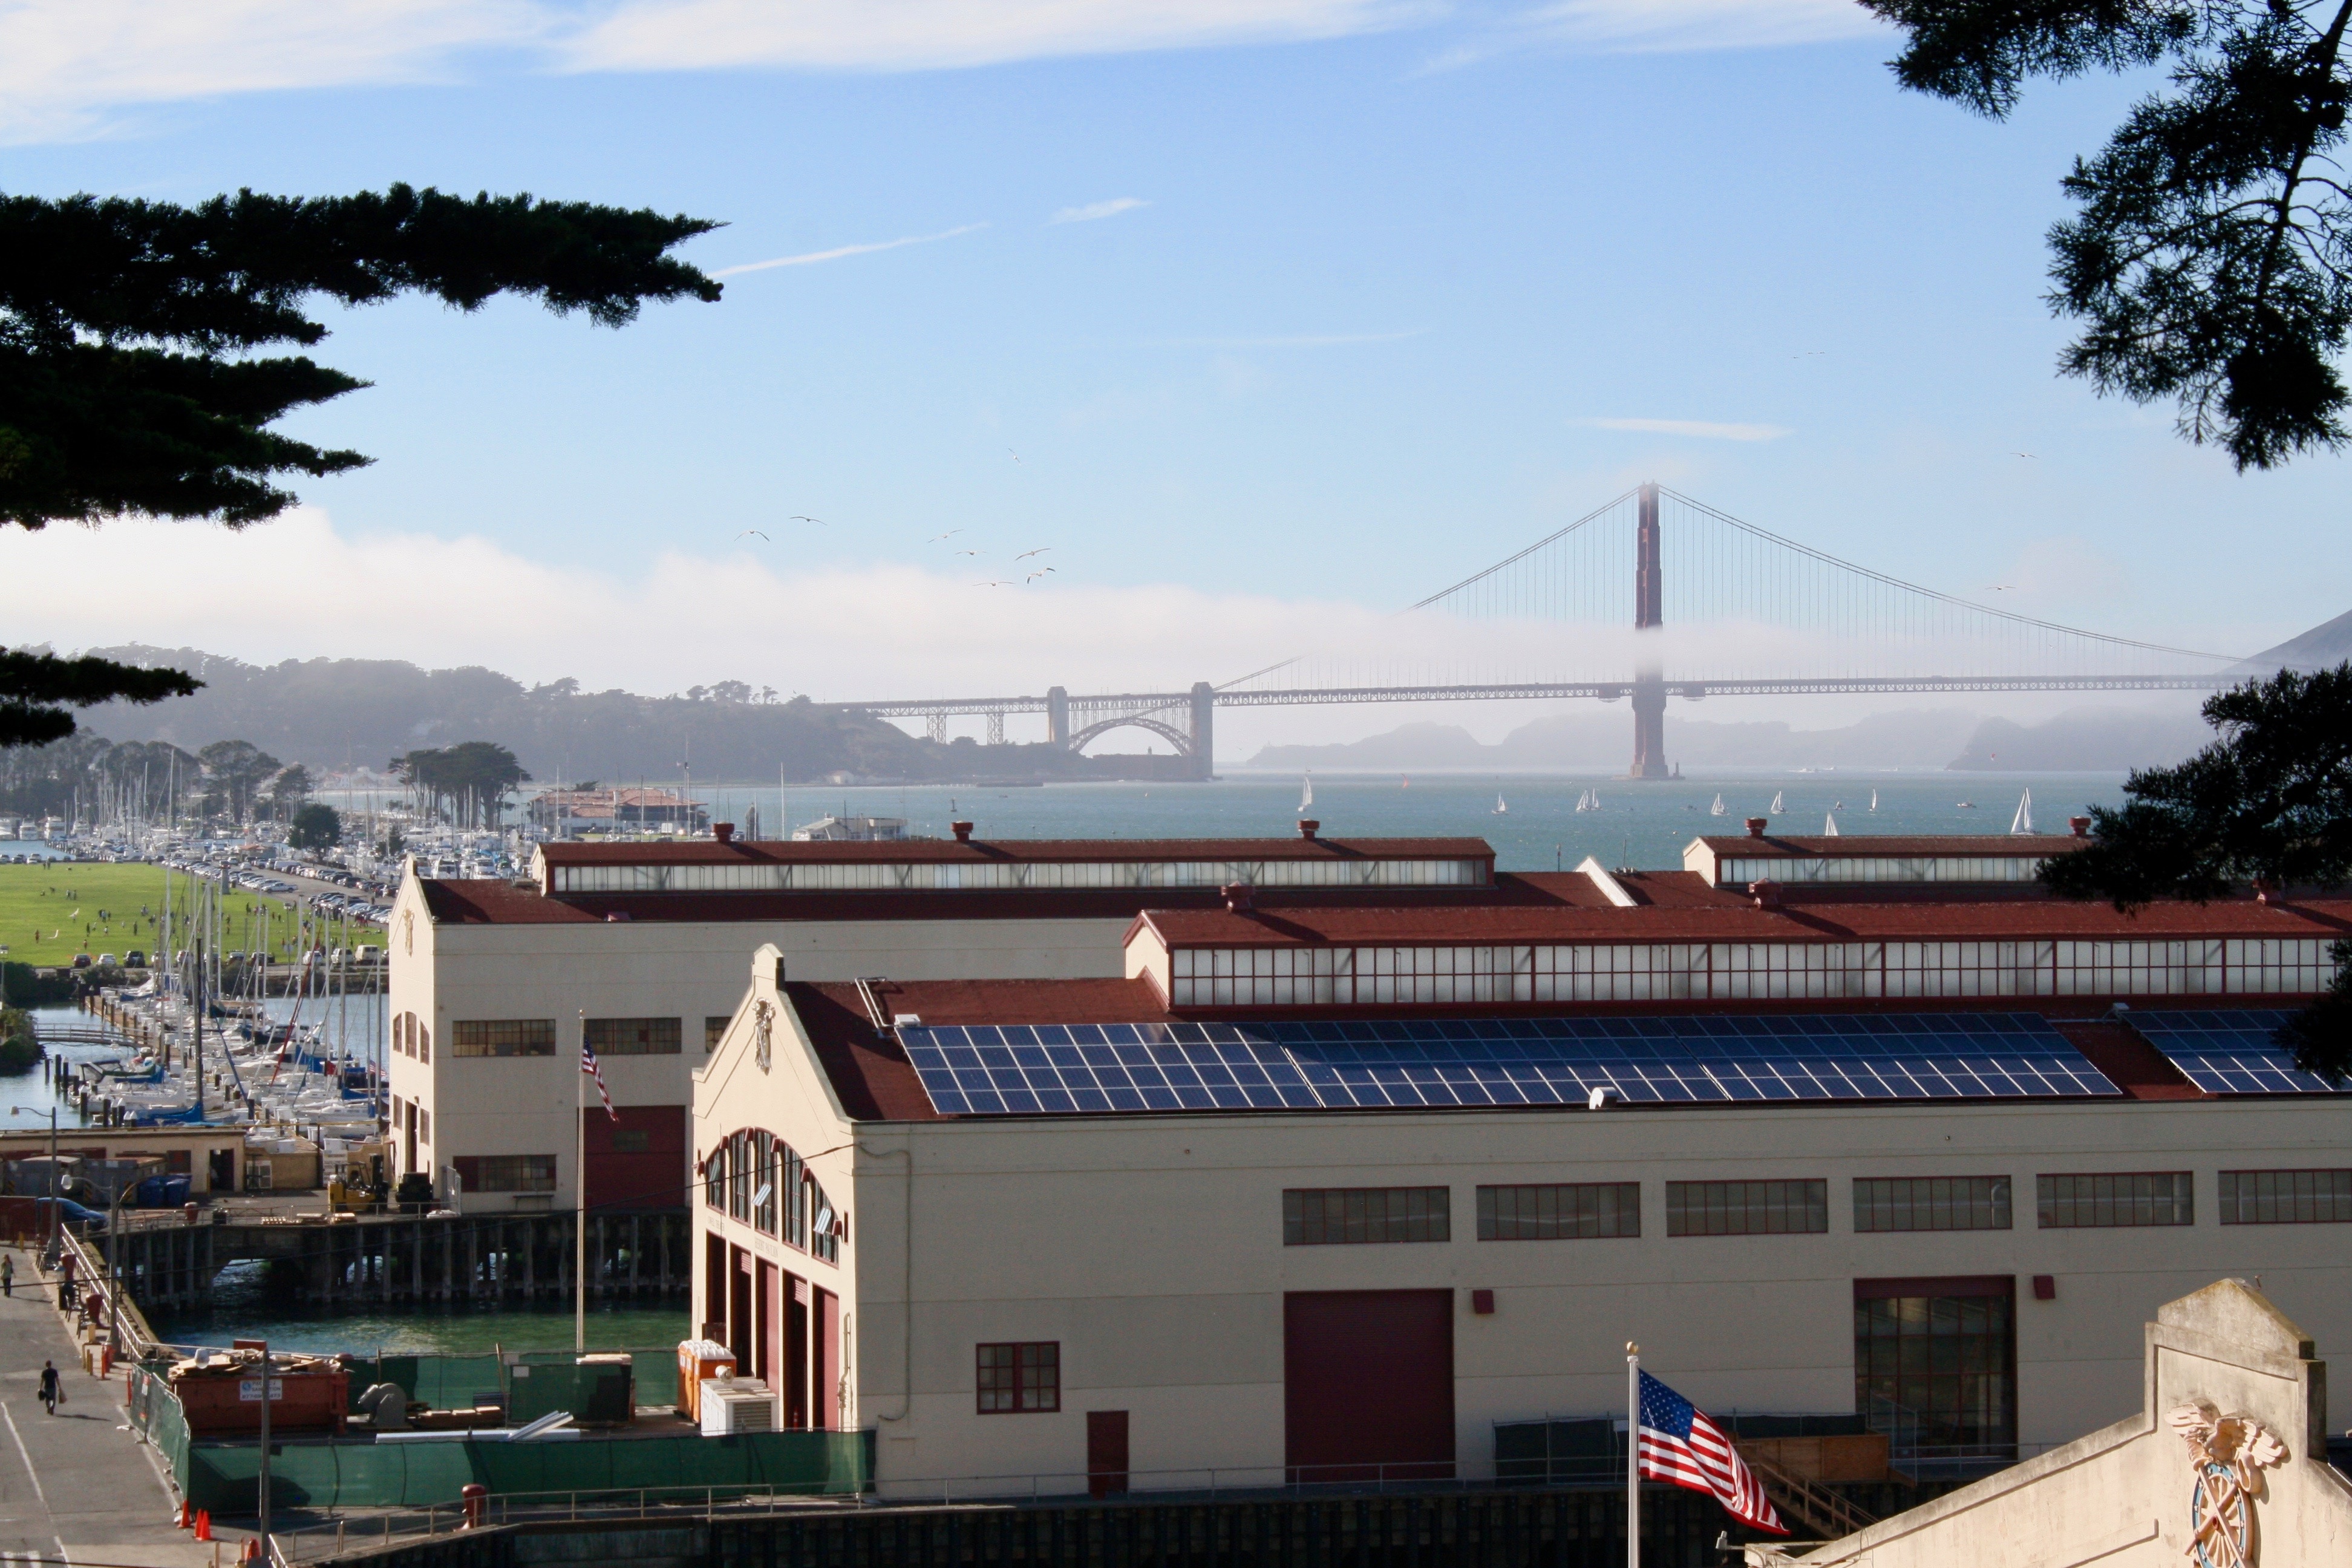
structure, roof, facade, stadium, sport venue